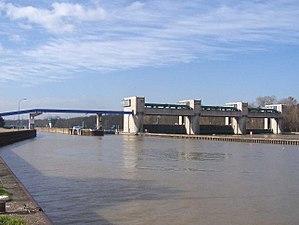
Barrage-écluse d'Andrésy (Yvelines, France)
Cette liste recense les écluses de la Seine, de l'aval vers l'amont, entre son embouchure dans la Manche, et le début de son parcours navigable à Marcilly-sur-Seine dans la Marne.
Le barrage-écluse d'Andrésy est un barrage de régulation de la Seine équipé de deux écluses, situé dans la commune d'Andrésy un peu en aval du confluent de la Seine et de l'Oise.
Andrésy est une commune française située dans le département des Yvelines, chef-lieu de canton, arrondissement de Saint-Germain-en-Laye, en région Île-de-France à 20 kilomètres de Paris.